Hex Rally

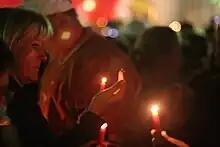
Fans light red candles at the 2008 Texas Hex rally.

The Texas Exes Student Chapter, sponsored by the Texas Exes alumni organization, organized the event. The Longhorn Band, cheerleading squad, Smokey the Cannon, the World's Largest Texas Flag, and football team all appeared at the event, where red candles were burned.